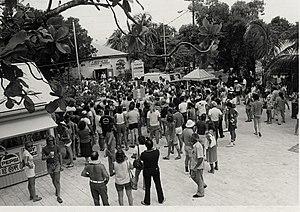
Fondation de la République de Conch (23 avril 1982)
La République de Conch est une micronation fantaisiste constituée dans l'extrême sud de la Floride aux États-Unis.